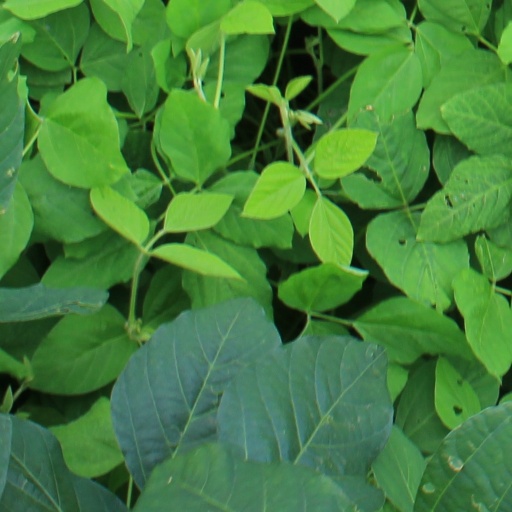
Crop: soybean